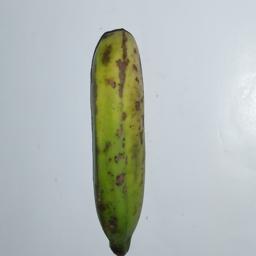
Banana variety: Champa Kola